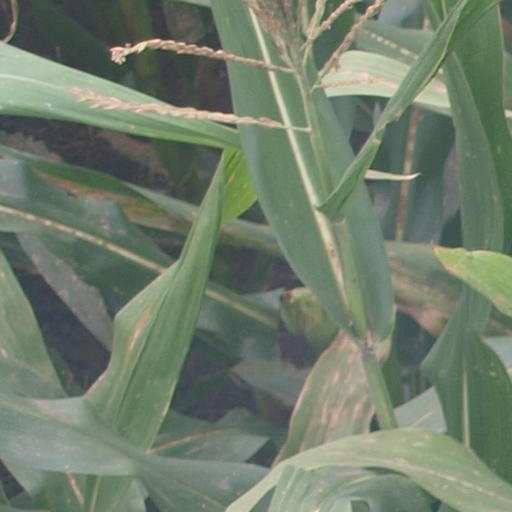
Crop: maize; corn